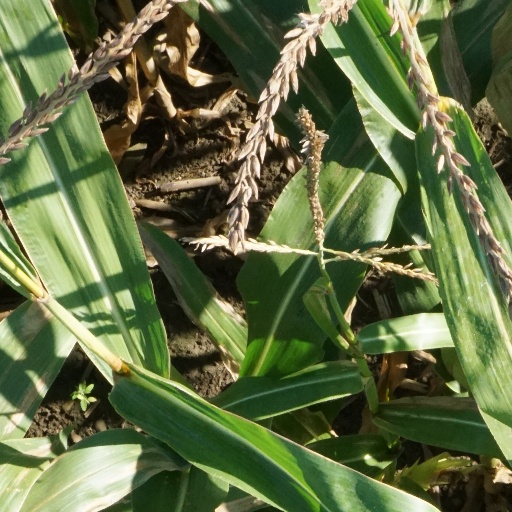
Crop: maize; corn